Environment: real
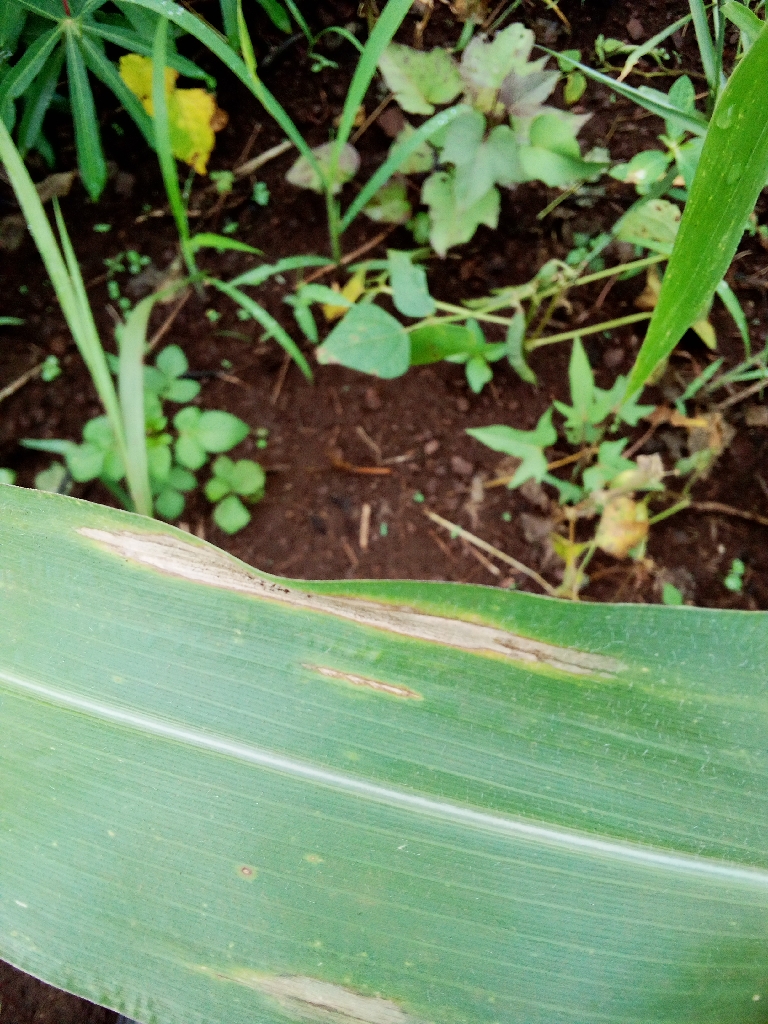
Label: northern_corn_leaf_blight